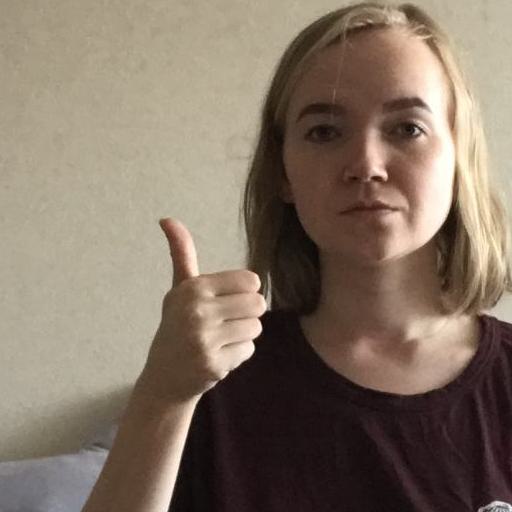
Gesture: like